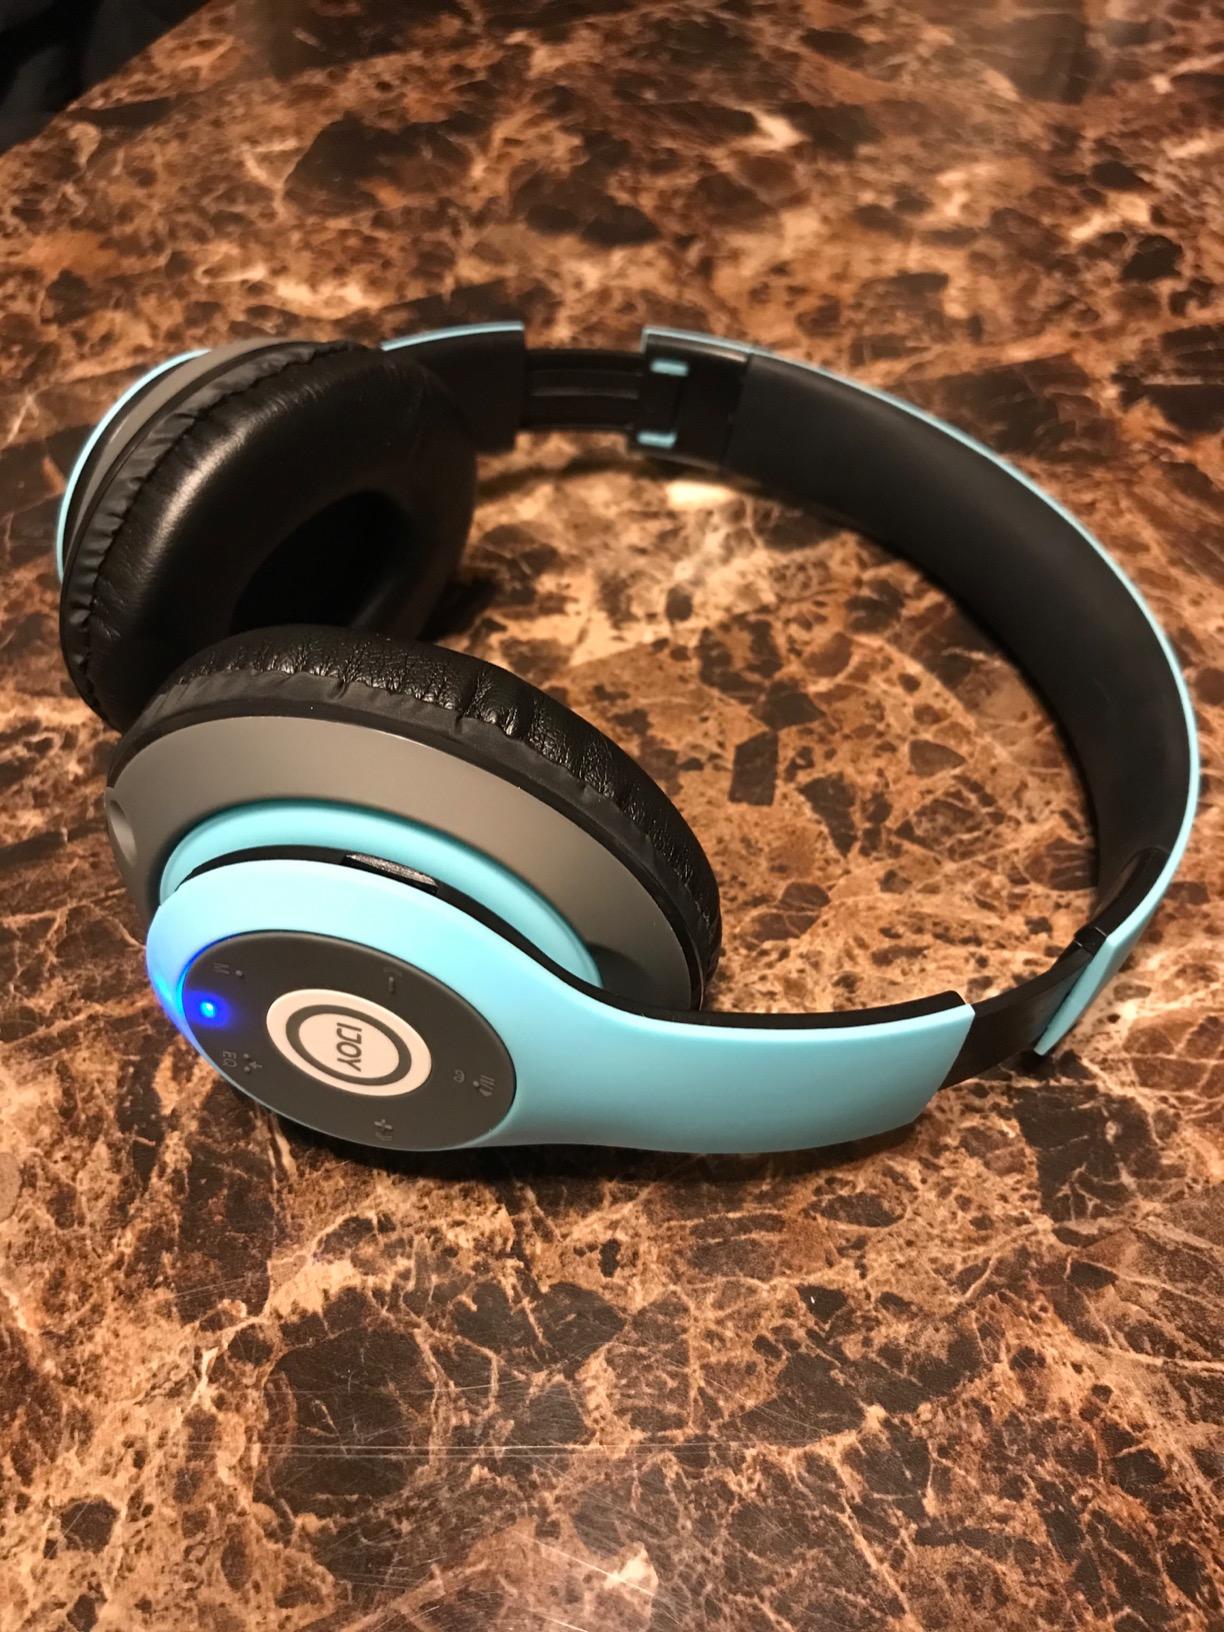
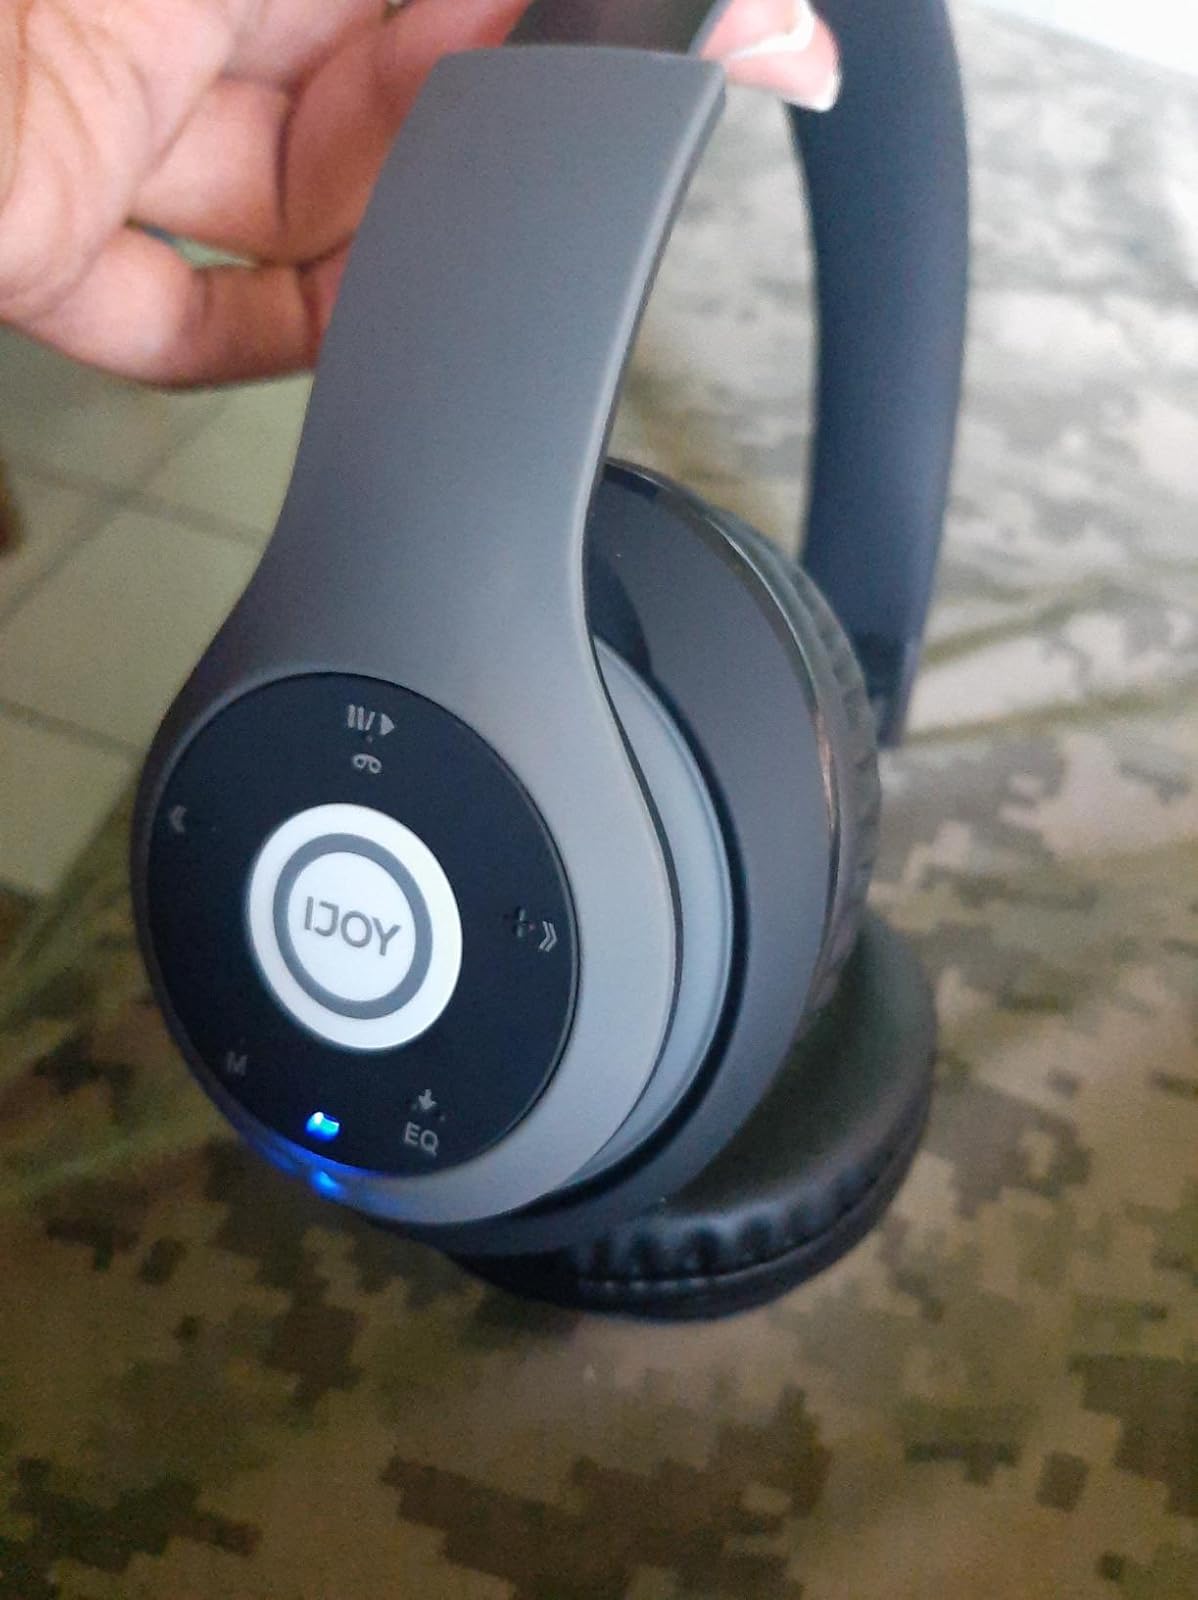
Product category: headphones
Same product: no